327th Aircraft Sustainment Wing

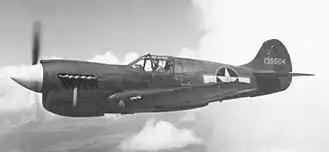
Group's first plane, the Curtiss P-40

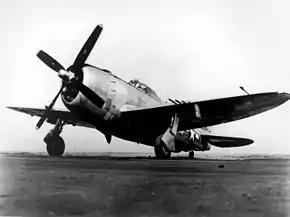
P-47 as flown by the 327th Fighter Group

The 327th Fighter Group was activated at Mitchel Field, New York flying Curtiss P-40 Warhawks and assigned to I Fighter Command in late August 1942 with the 323d, 324th, and 325th Fighter Squadrons assigned. Within a few days of activation, the group moved to Philadelphia Airport, and the following month to Richmond Army Air Base, Virginia. The group was part of the air defense force in the Mid-Atlantic region, and also served as an Operational Training Unit (OTU). The OTU program involved the use of an oversized parent unit to provide cadres to "satellite groups."